Antigonus II Gonatas

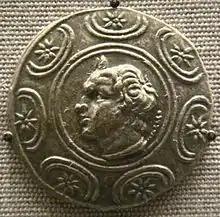
Coin of Antigonus Gonatas

Antigonus II Gonatas (– 239 BC) was a Macedonian Greek ruler who solidified the position of the Antigonid dynasty in Macedon after a long period defined by anarchy and chaos and acquired fame for his victory over the Gauls who had invaded the Balkans.